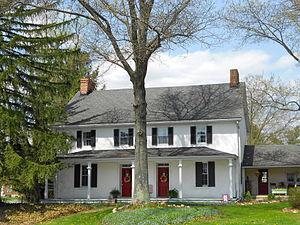
Franklin Township est un township, situé au sud du comté de Chester, aux États-Unis. En 2010, il comptait une population de 4 352 habitants.